Alexandru Averescu

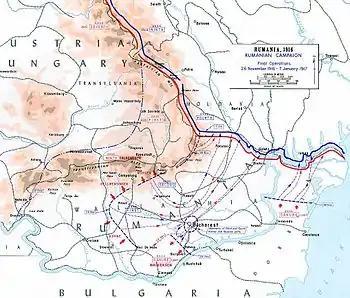
The Romanian Front in late 1916-early 1917

During the period, he also faced a Russian Bolshevik military action: just before Averescu came to power, as Russia's Leon Trotsky negotiated the Treaty of Brest-Litovsk with Germany, the "Rumcherod" administrative body in Odessa, led by Christian Rakovsky, ordered an offensive from the east into Romania. In order to prevent further losses, Averescu signed his name to a much-criticized temporary armistice with the "Rumcherod"; eventually, Rakovsky was himself faced with a German offensive (sparked by the temporary breakdown of negotiations at Brest-Litovsk), and had to abandon both his command and the base in Odessa.